Monmouth New Hydro Scheme

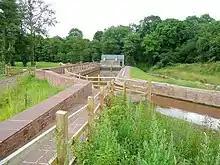
Osbaston Weir

The power station was officially opened on 23 September 2009 by the Earl of Wessex. Several months later, in June 2010, local schoolchildren released salmon into the River Monnow at the site of the power station - the salmon were initially reared at their school, Osbaston Primary School, as part of a class project. Once the salmon became fry, they were taken to Cynrig Hatchery, in Brecon. The fish pass is not only used by salmon, but also larger creatures - in June 2010, a camera set up at the site of the fish trap caught footage of an otter swimming through the trap.